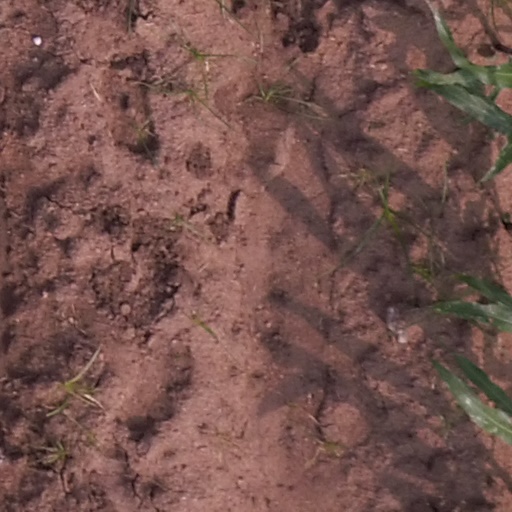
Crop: maize; corn